Psyche (mythology)

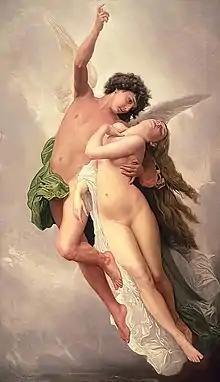
"The Abduction of Psyche" by Émile Signol

However, Psyche felt miserable and isolated due to her beauty, and was still unmarried even though her less beautiful sisters had already made advantageous marriages. Psyche's father decided to consult the oracle of Apollo at Miletus, and received a prophesy that Psyche would marry a terrible serpentine monster that even Jupiter would fear, and that she was to be placed on a mountain in funeral attire to carry out the ceremony. Terrified, Psyche's father obeyed, and she was abandoned on the mountaintop. Zephyrus, the western wind, picks her up and brings her to a meadow in the valley below to meet her new spouse. In some retellings, Cupid is there, only invisible.